Misión Santa Rosa de las Palmas

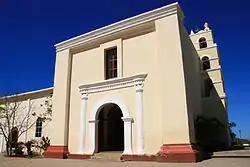
The Mission Church, part of which dates to 1747.

In 1734, the Pericue, the Uchiti, and some of the other Guaycura bands revolted in southern Baja California in an attempt to expel the Jesuits from their territory. The Indians killed Jesuits at two of the four southern missions, several Spanish soldiers, and, in January 1735, 13 sailors who had come ashore from a merchant vessel. The proximate cause of the rebellion was the Jesuit's attempt to outlaw polygamy. Taraval, a Jesuit at Santa Rosa mission, escaped. With assistance from a large Spanish and Indian military force sent from the mainland, the rebellion was mostly put down and the Todos Santos mission was reestablished in 1737 under Jesuit Bernardo Zumziel. The Uchiti, however, continued to resist until 1748.